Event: Nepal Earthquake
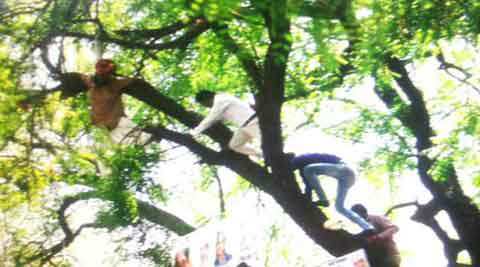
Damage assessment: no_damage